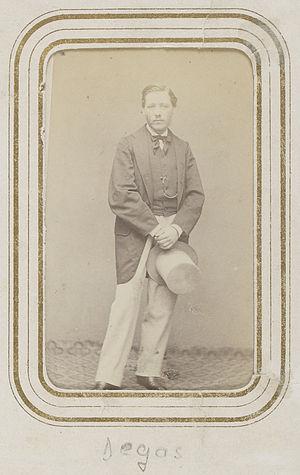
Edgar Degas (1834 - 1917), artiste peintre, graveur, sculpteur et photographe français. Cette image provient de l'album-photos personnel d'Édouard Manet